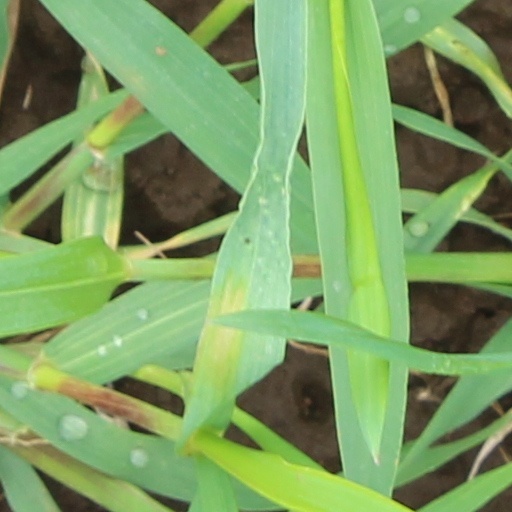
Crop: wheat